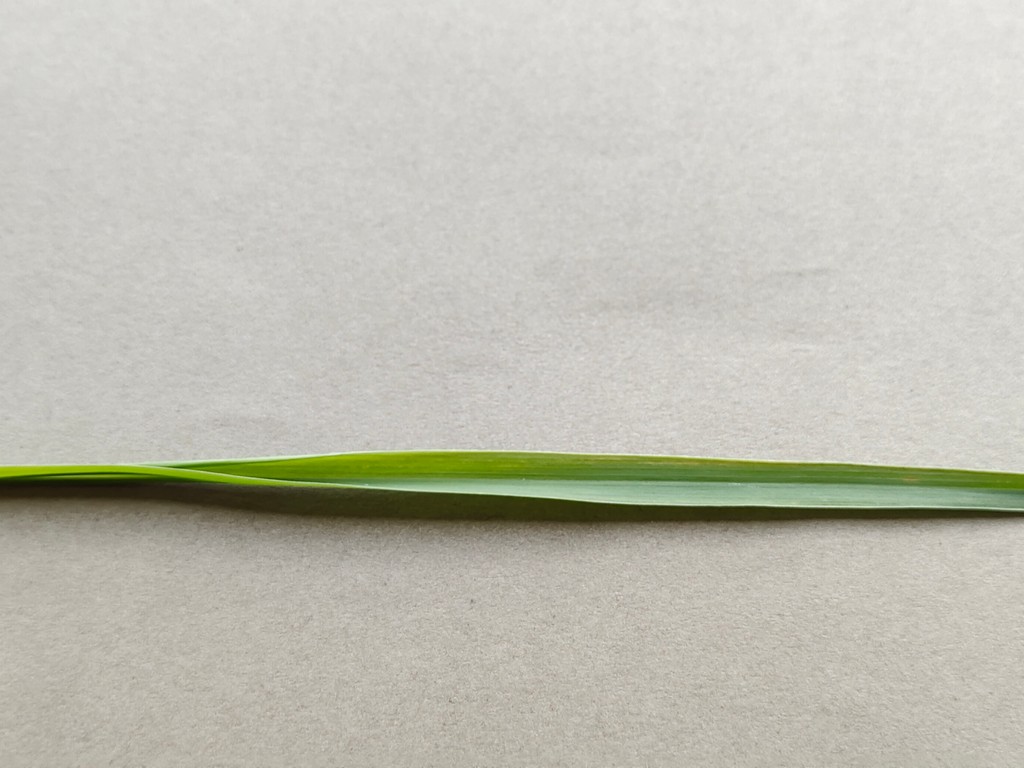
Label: Healthy